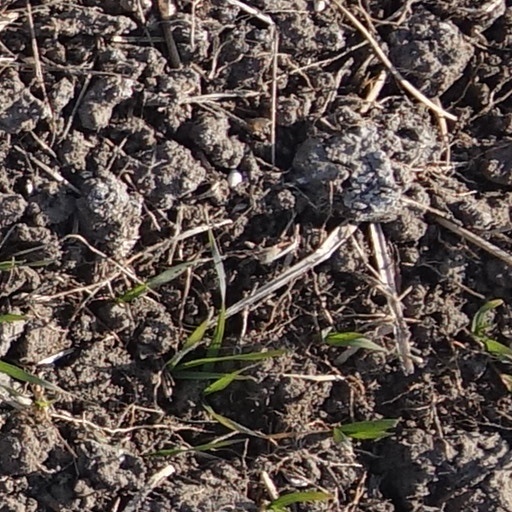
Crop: wheat